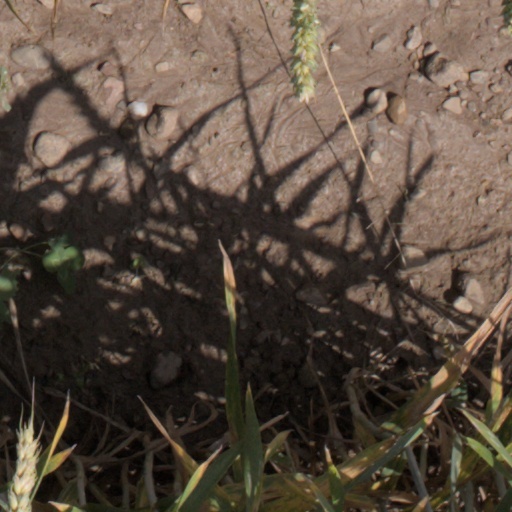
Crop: wheat